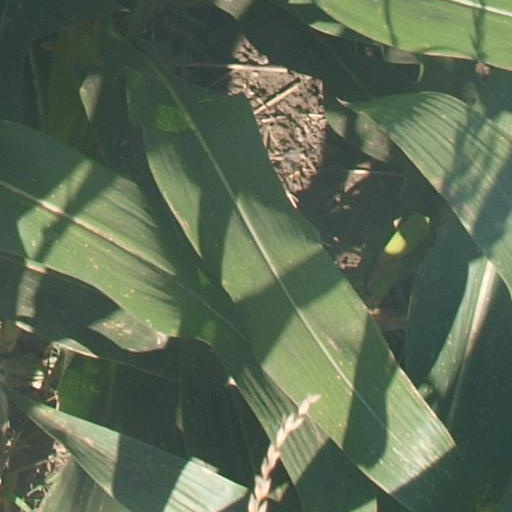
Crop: maize; corn